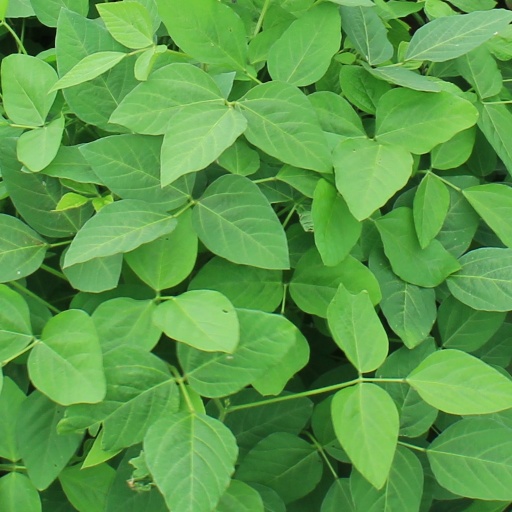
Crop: soybean